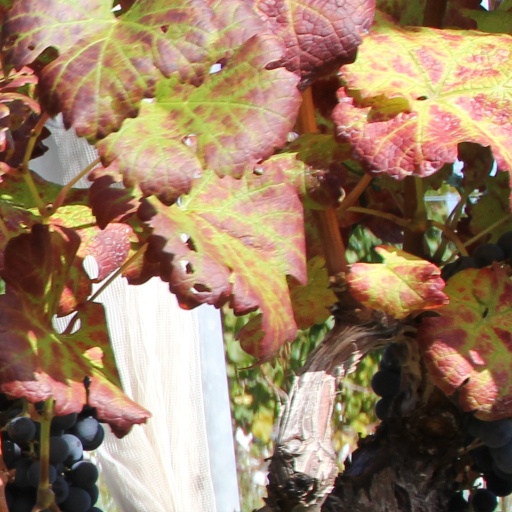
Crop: grape